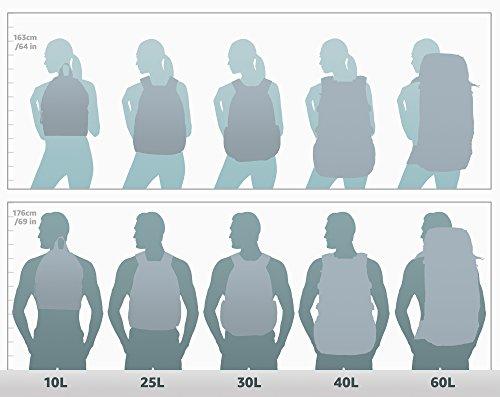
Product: Everest Deluxe Small Backpack, Black, One Size
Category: Clothing, Shoes & Jewelry | Luggage & Travel Gear | Backpacks | Kids' Backpacks
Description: Lightweight and compact-sized backpack for everyday use.
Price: $15.26
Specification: ProductDimensions:9.8x6.3x13.4inches|ItemWeight:10.4ounces|ShippingWeight:10.4ounces(Viewshippingratesandpolicies)|Department:unisex-adult|Manufacturer:EverestLuggage-ChildVendorCode|ASIN:B001I4EJ8Q|DomesticShipping:ItemcanbeshippedwithinU.S.|InternationalShipping:ThisitemcanbeshippedtoselectcountriesoutsideoftheU.S.LearnMore|Itemmodelnumber:7045S-BK